Chelmsford Chieftains

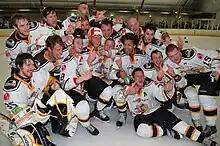
The Chieftains after their ENL1 South play-off win over Wightlink Raiders.

At the conclusion of the 2010/11 season, Dean Birrell announced he would be moving to the role of Director of Coaching in Chelmsford, which would oversee the coaching of the Chieftains and Warriors. Taking his place would be MK Lightning forward Gary Clarke, who takes over in a player-coach role for the 2011-12 campaign.